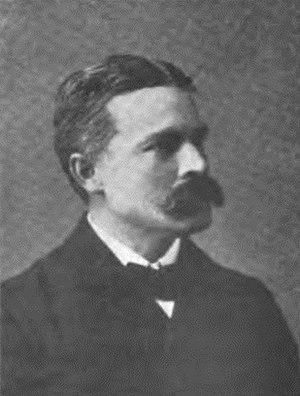
Barton Warren Evermann est un ichtyologiste et un écologiste américain, né le 24 octobre 1853 à Albia dans le comté de Monroe, et mort le 27 septembre 1932 à Berkeley.